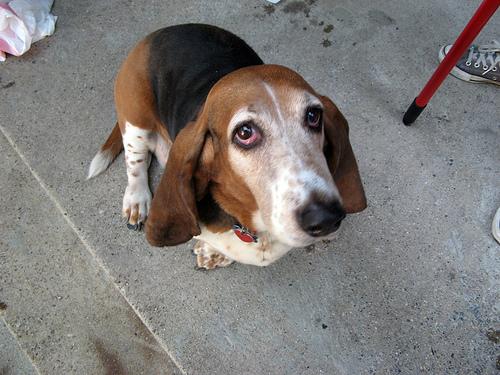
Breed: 241-n000100-basset